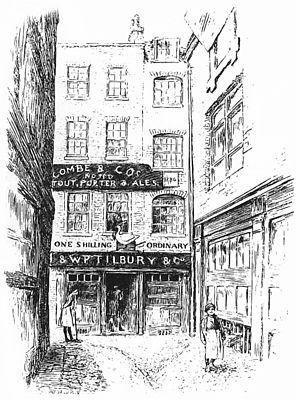
1717 est une année commune commençant un vendredi.
Le terme franc-maçonnerie désigne un ensemble d'espaces de sociabilité sélectifs, dont le recrutement des membres est fait par cooptation et pratique des rites initiatiques se référant à un secret maçonnique et à l'art de bâtir. Formée de phénomènes historiques et sociaux très divers, elle semble apparaître en 1598 en Écosse, puis en Angleterre au XVIIᵉ siècle. Elle se décrit, suivant les époques, les pays et les formes, comme une « association essentiellement philosophique et philanthropique », comme un « système de morale illustré par des symboles » ou comme un « ordre initiatique ». Organisée en obédiences depuis 1717 à Londres, la franc-maçonnerie dite « spéculative » — c'est-à-dire philosophique — fait référence aux Anciens devoirs de la « maçonnerie » dite « opérative » anglaise formée par les corporations de bâtisseurs. Elle puise ses sources dans un ensemble de textes fondateurs rédigés entre les XIVᵉ et XVIIIᵉ siècles.
La Grande Loge unie d'Angleterre en anglais : United Grand Lodge of England est la principale obédience maçonnique d'Angleterre. Sous sa juridiction, on compte aussi des ex-colonies britanniques et quelques pays du Commonwealth. Héritière directe de la « Grande Loge de Londres et de Westminster » de 1717, c'est également la plus grande obédience au monde en termes d'effectifs, ce qui lui confère un rôle particulièrement important dans la question de la régularité maçonnique.